Juan C. Harriott Jr.

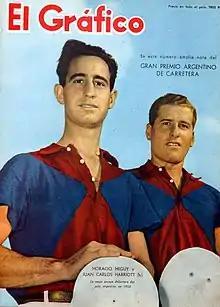
Horacio Heguy and Juan Carlos Harriott Jr.

Argentine Polo Open Championship (20): 1957, 1958, 1959, 1961, 1962, 1963, 1964, 1965, 1967, 1968, 1969, 1970, 1971, 1972, 1974, 1975, 1976, 1977, 1978 and 1979.